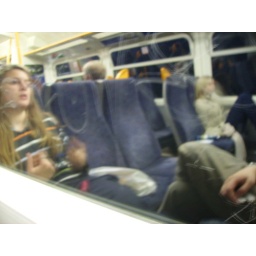
Reflection in the window on the train home from Rochester